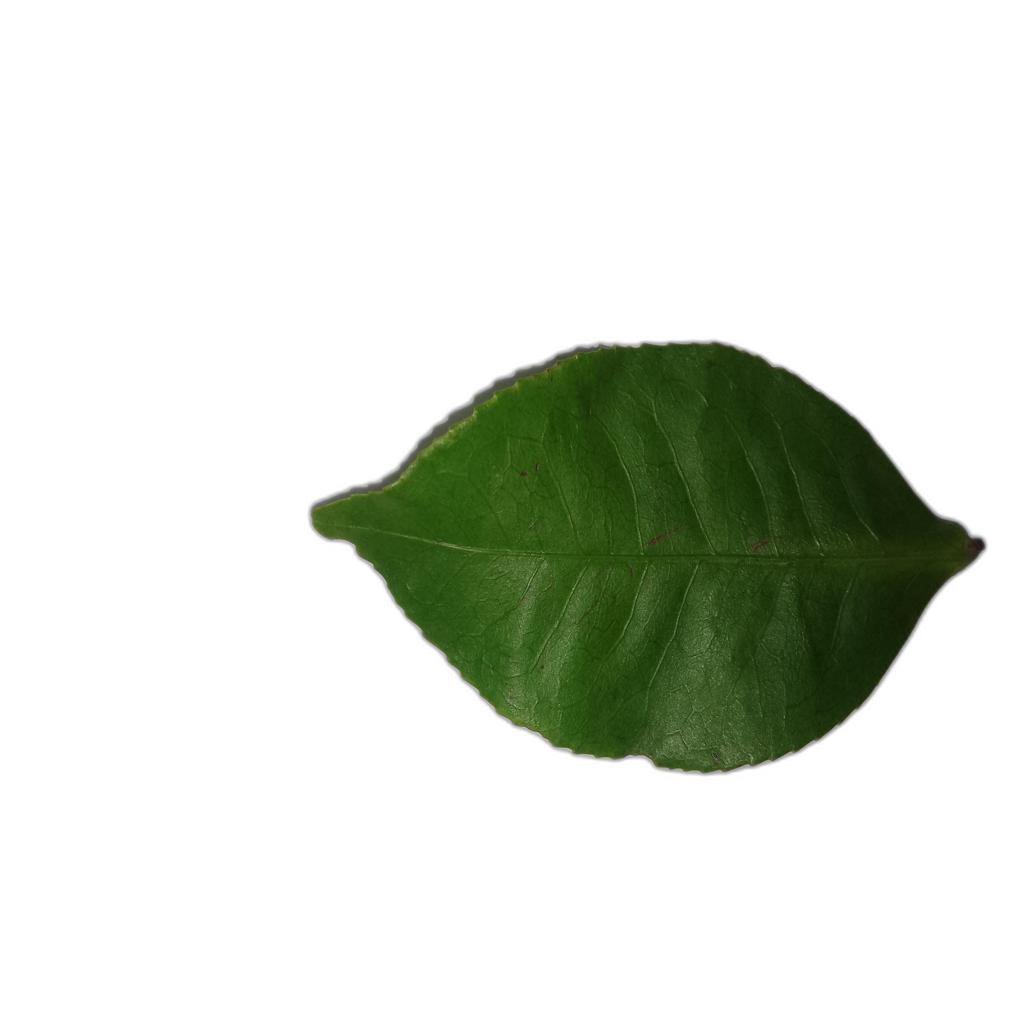
Label: Healthy